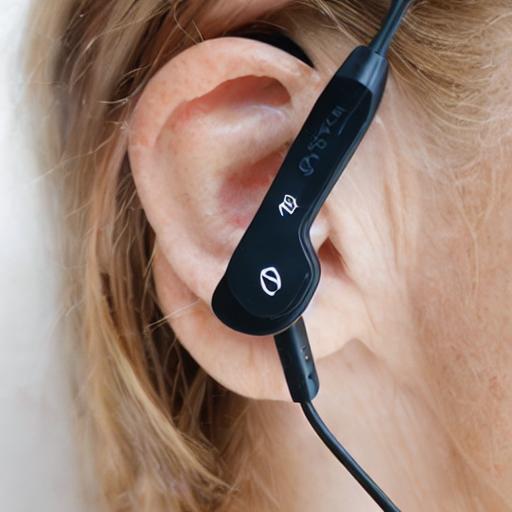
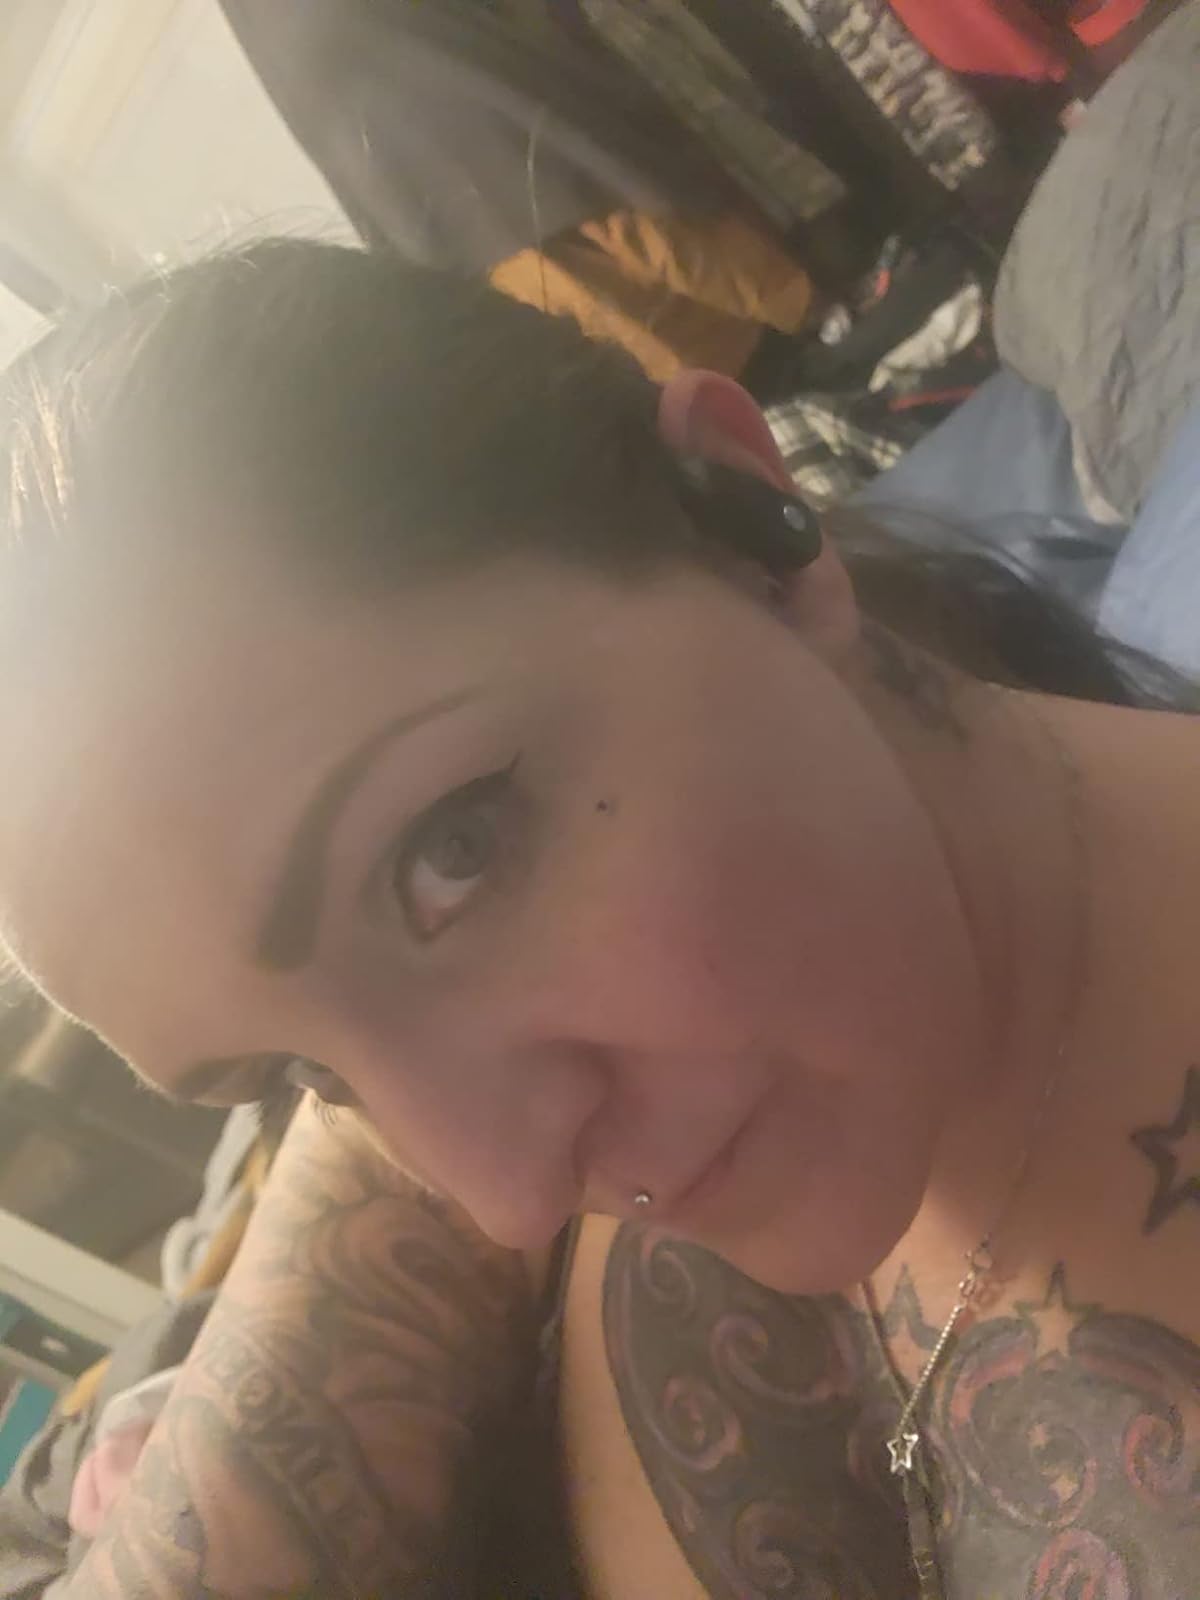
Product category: earbuds
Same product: no